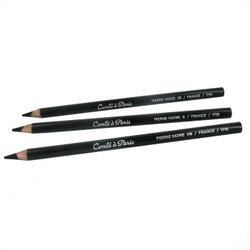
Conté Pierre Noire Sketching Pencils
Carefully manufactured by skilled craftspeople, Pierre Noire pencils have a soft, smooth lead particularly well suited to drawing, sketching and outlining. Like all Conté pencils, they may be sharpened with a razor blade or knife.
Brand: Conté
Category: Office Supplies > Office Instruments > Writing & Drawing Instruments > Art Charcoals > Conté Charcoals